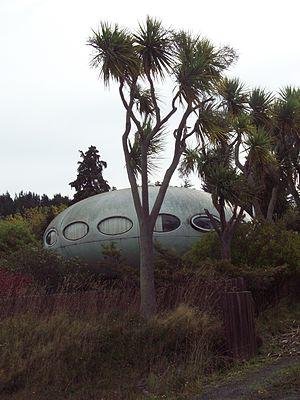
La Futuro ou Maison Futuro, est un habitat préfabriqué conçu par le finlandais Matti Suuronen.